People's Liberation Music

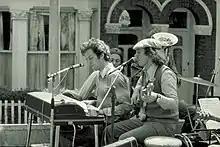
PLM at Grunwick march (1977)

The Peoples' Liberation Music (PLM) was a British political music group, playing folk and agit-pop, founded in 1972 by Laurie Scott Baker, John Marcangelo and John Tilbury. After Tilbury left in 1973 Cornelius Cardew and Keith Rowe joined with Vicky Silva as the main vocalist. Other members included Hugh Shrapnel, and Dave Smith; among its many drummers were Pip Pyle, John Mitchell, Tony Hicks and John Hewitt. After the group was dissolved in 1978 it was reformed as the band of the Progressive Cultural Association (PCA).